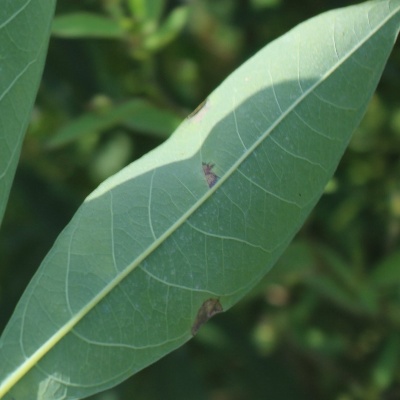
Crop: Cassava
Condition: bacterial blight